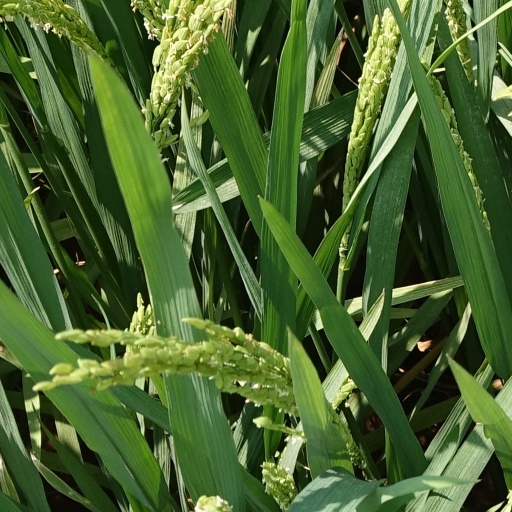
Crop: rice